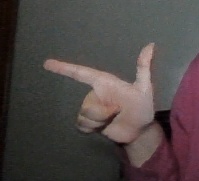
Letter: yaa